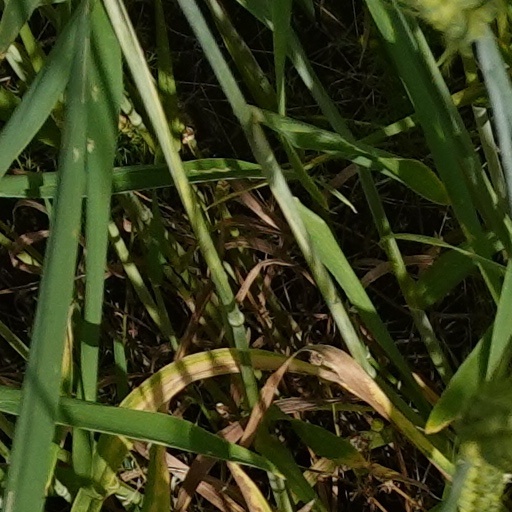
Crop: wheat